Prime meridian (Greenwich)

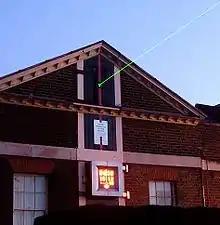
Laser projected from the Royal Observatory, marking the prime meridian of Greenwich

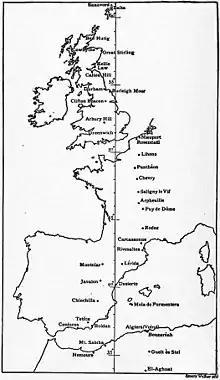
The line down the middle of this 1911 map is the prime meridian, shown passing through Greenwich. Saxavord and Balta at the top of the map are in the Shetland Islands, the most northerly parts of Scotland and the United Kingdom. Shetland lies 1° W of the prime meridian.

The Greenwich meridian is a prime meridian, a geographical reference line that passes through the Royal Observatory, Greenwich, in London, England. From 1884 to 1974, the Greenwich meridian was the international standard prime meridian, used worldwide for timekeeping and navigation. The modern standard, the IERS Reference Meridian, is based on the Greenwich meridian, but differs slightly from it. This prime meridian (at the time, one of many) was first established by Sir George Airy (in 1851). In 1883, the International Geodetic Association formally recommended to governments that the meridian through Greenwich be adopted as the international standard prime meridian. In October of the following year, at the invitation of the President of the United States, 41 delegates from 25 nations met in Washington, D.C., United States, for the International Meridian Conference. This inter-governmental conference selected the meridian passing through Greenwich as the world standard prime meridian. However, France abstained from the vote, and French maps continued to use the Paris meridian for several decades. In the 18th century, London lexicographer Malachy Postlethwayt published his African maps showing the "Meridian of London" intersecting the Equator a few degrees west of the later meridian and Accra, Ghana.